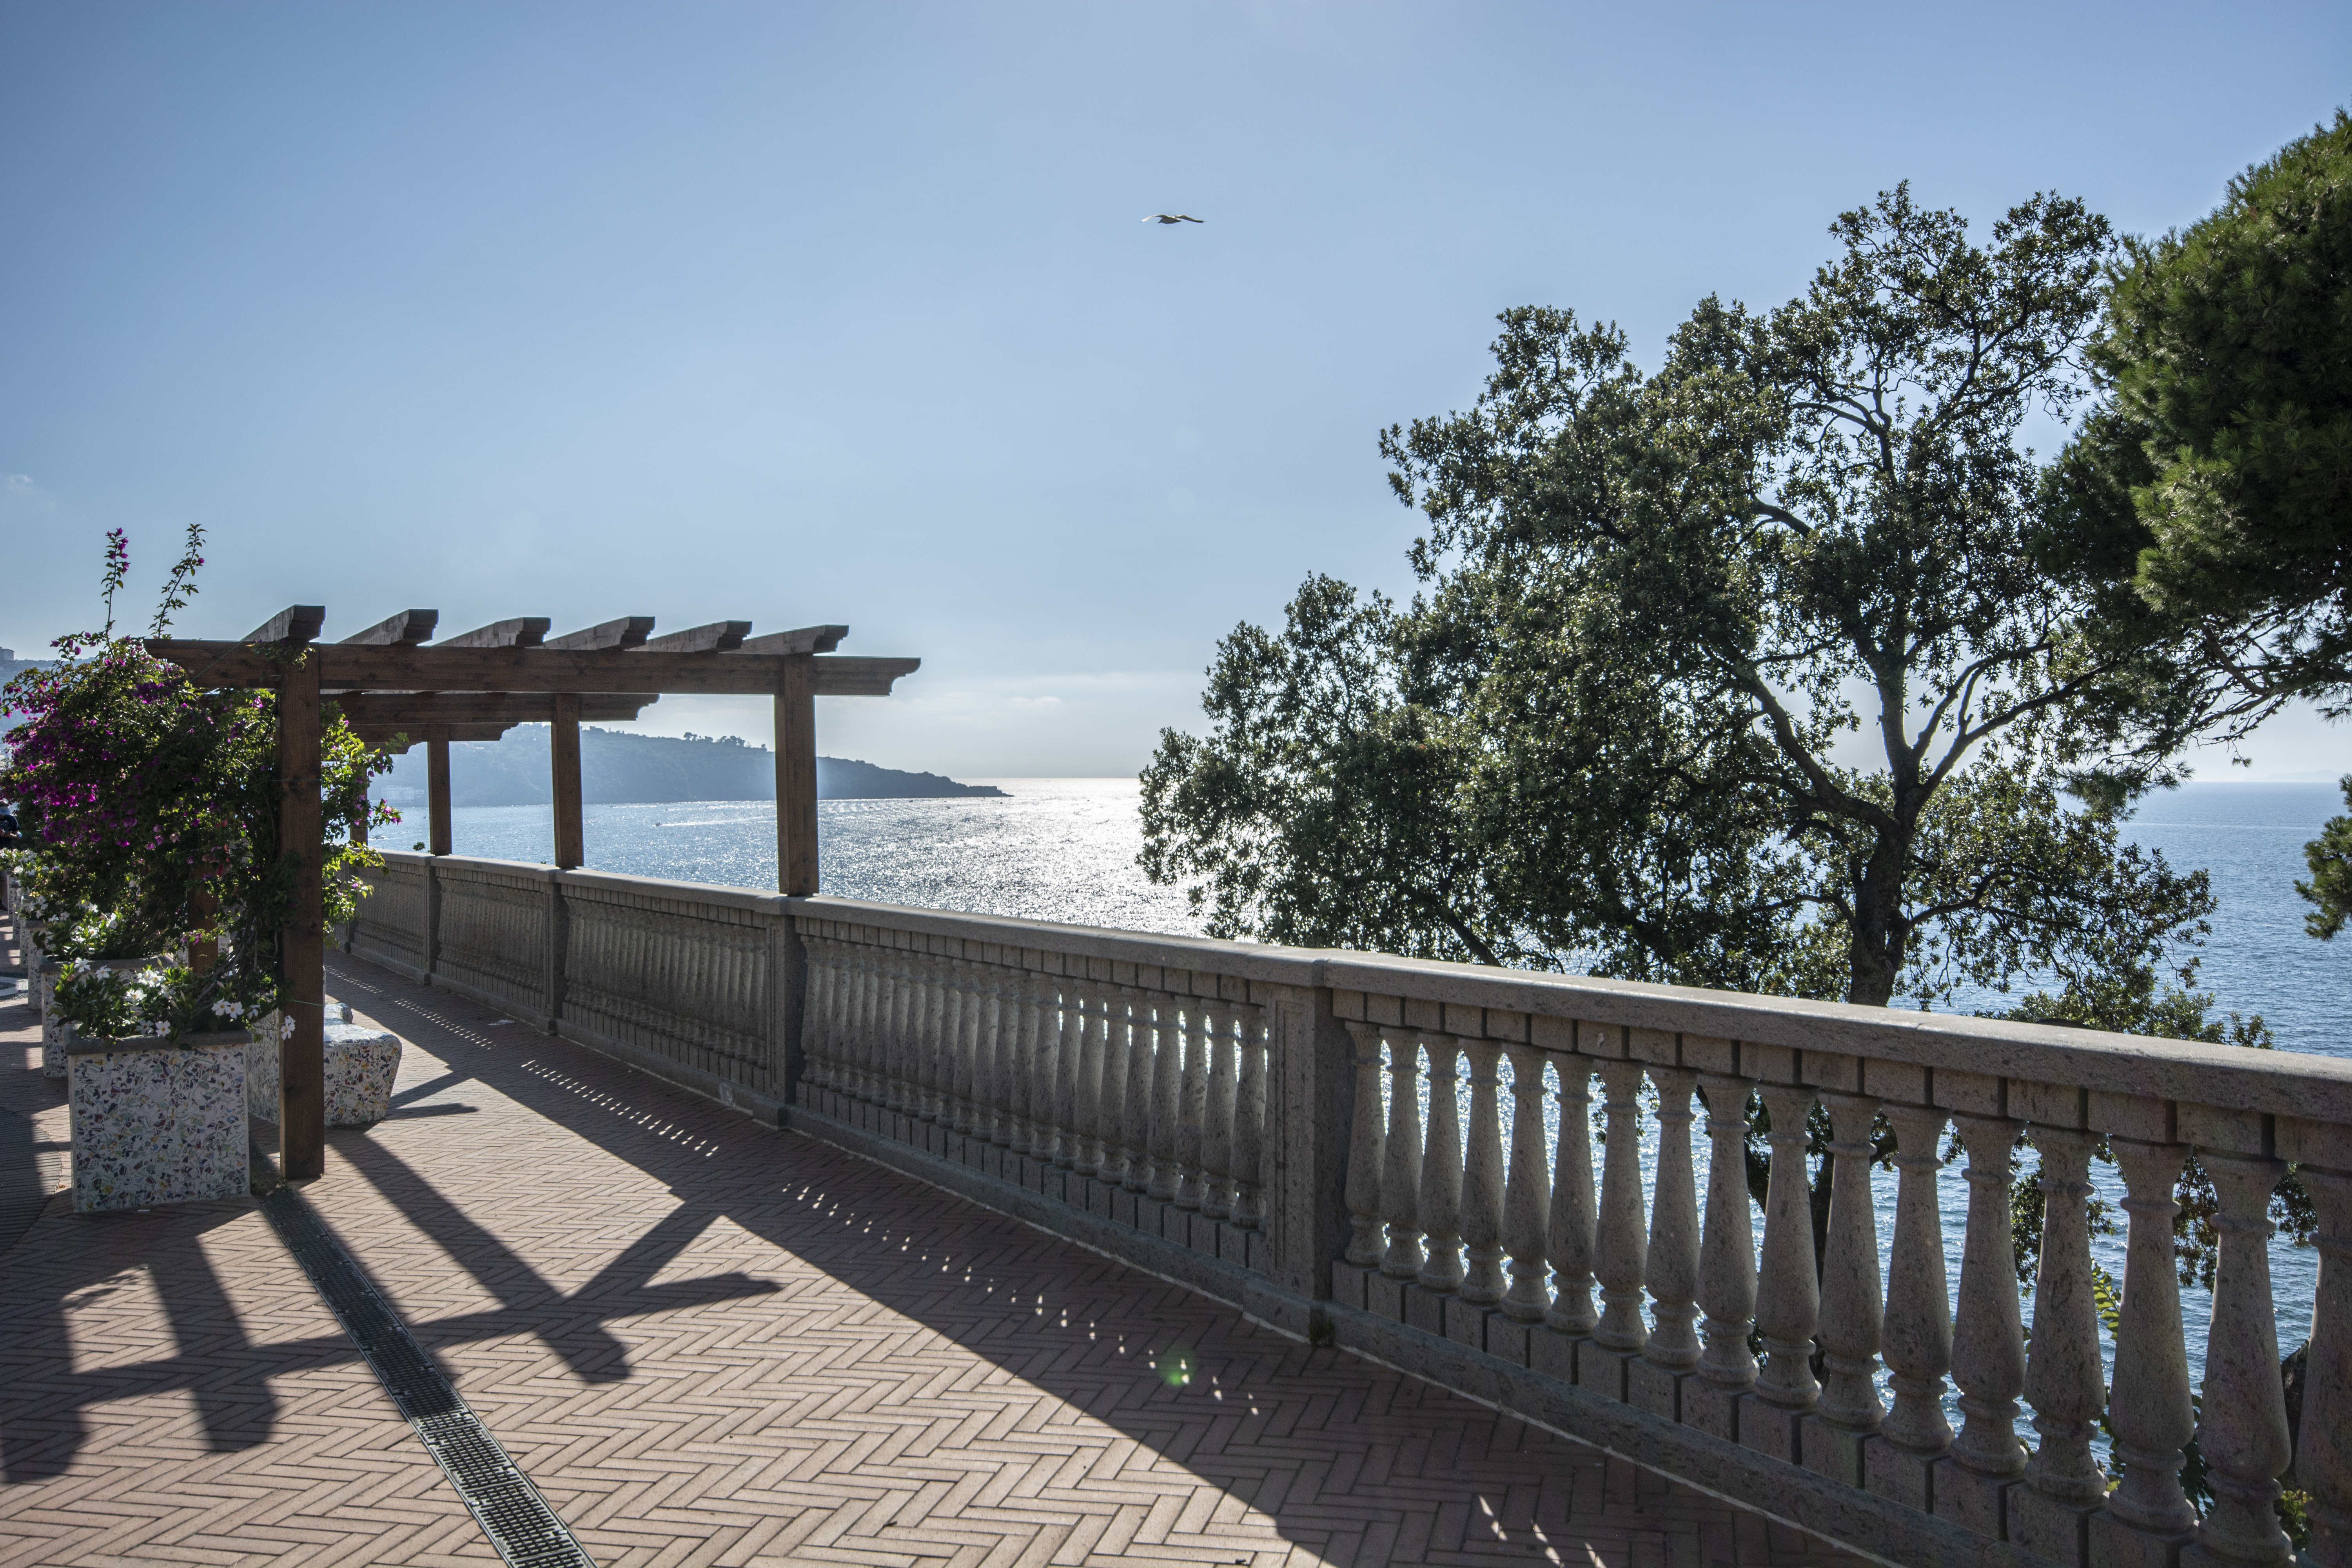
sorrento, italy, summer, coast, sea, vacation, tree, sky, water, plant, flowerpot, fence, wood, vegetation, shade, landscape, horizon, boardwalk, leisure, handrail, walkway, beach, arecales, nonbuilding structure, guard rail, ocean, city, deck, baluster, pier, tropics, roof, road, lake, metal, bridge, balcony, tourism, apartment, resort, house, evening, dock, fixed link, reservoir